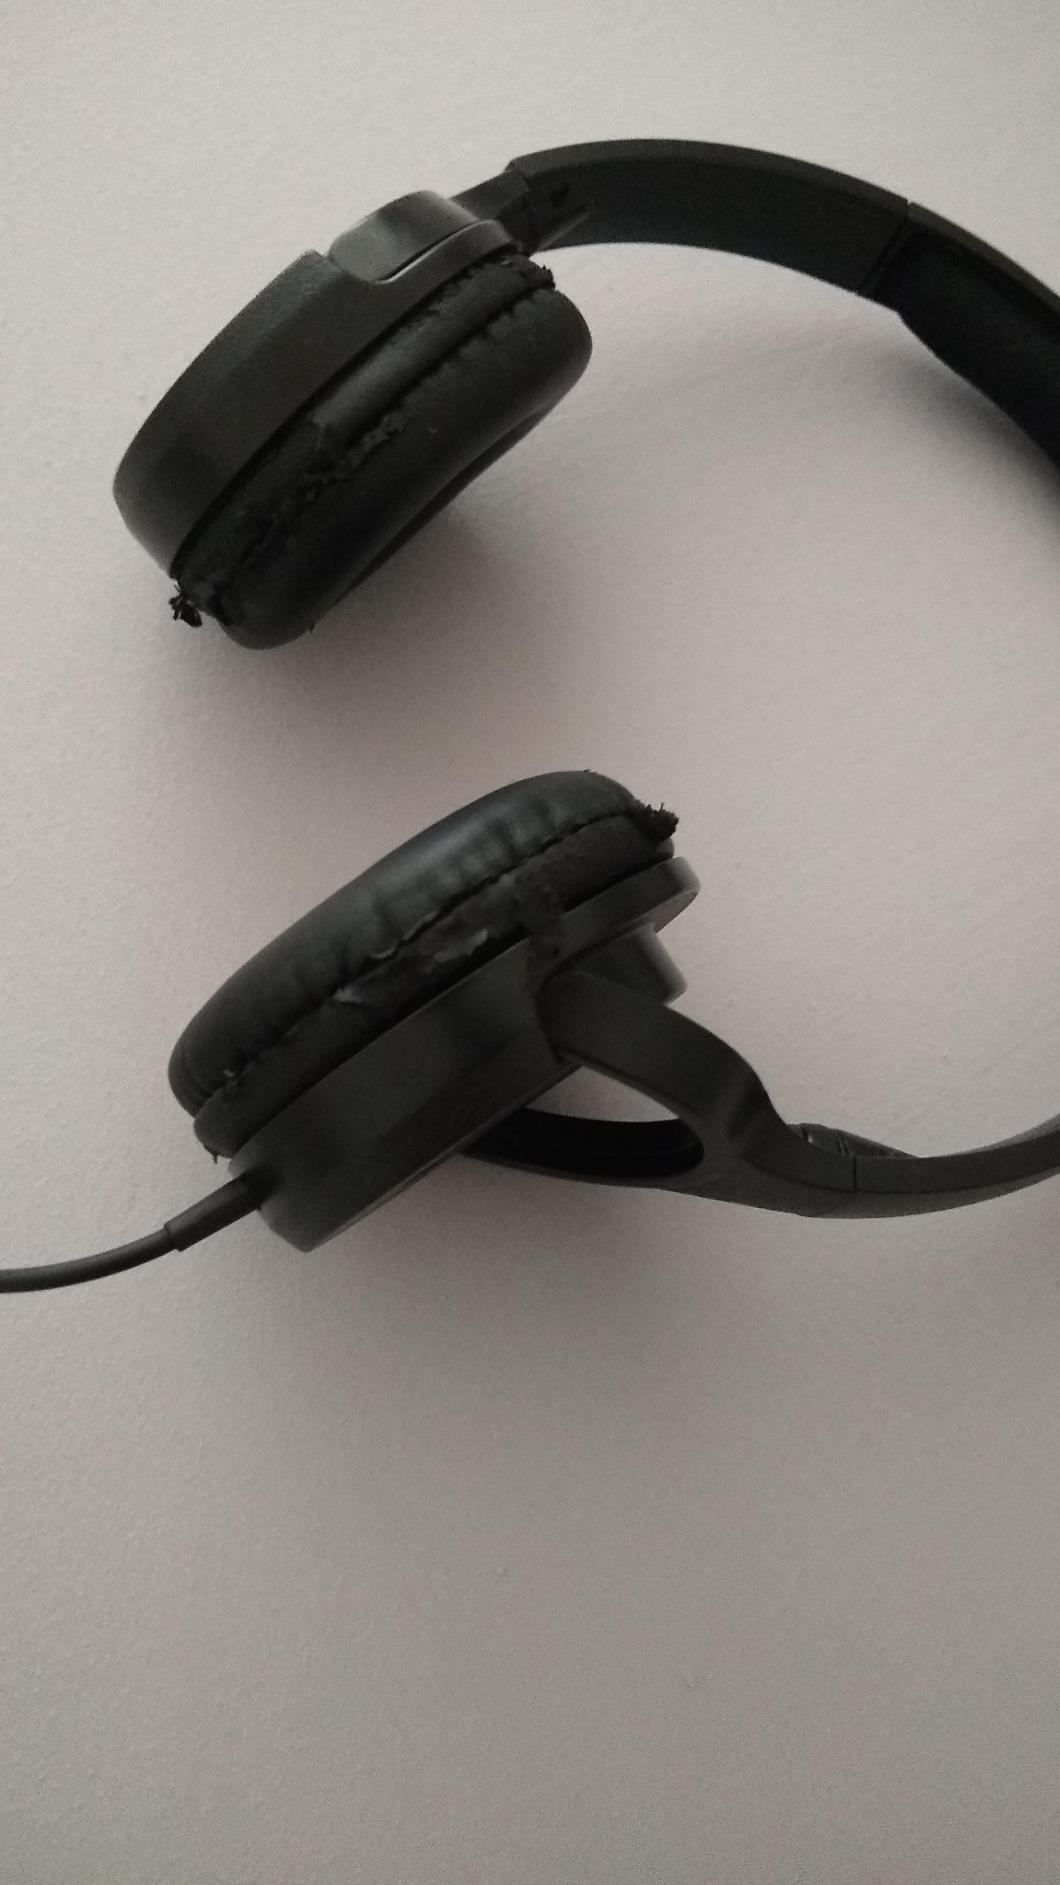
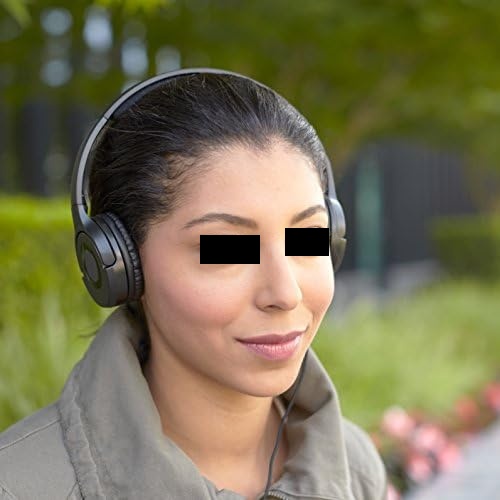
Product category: headphones
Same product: yes